Montrezl Harrell

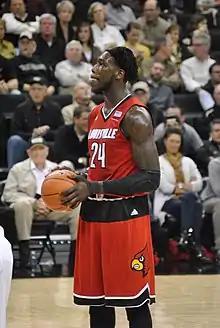
Harrell with Louisville in 2015

As a freshman, Harrell backed up power forward Chane Behanan, averaging 5.7 points and 3.6 rebounds in 16.2 minutes per game. He played his best at the end of the season, scoring 20 points in the Cardinals' Big East Conference championship victory over Syracuse. In his reserve role, Harrell helped the Cardinals win the 2013 NCAA championship, which was later vacated, to cap his freshman season.